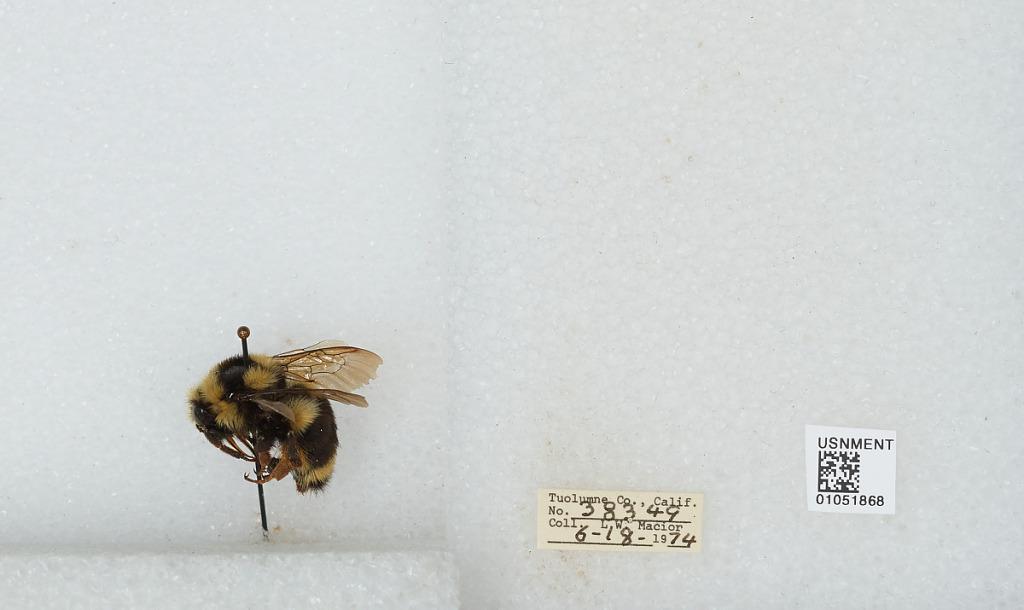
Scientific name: Bombus bifarius nearcticus
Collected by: L. Macior
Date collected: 1974-6-18
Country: United States
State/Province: California
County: Tuolumne
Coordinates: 38.02, -119.94